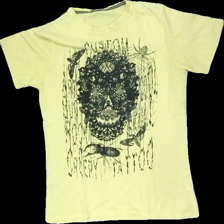
View: front
Type: T-shirt
Category: Ladies
Brand: Lindex
Colors: Yellow, Black
Material: 100% cotton
Pattern: Other
Cut: Regular, C-collar
Size: 170
Season: All
Holes: Minor
Damage: small hole
Damage location: bottom right
Damage 2: crooked seam
Damage 2 location: bottom right
Price range: <50
Recommended usage: Export
Description: yellow t-shirt with black print
Comment: washed out colors, crooked seam